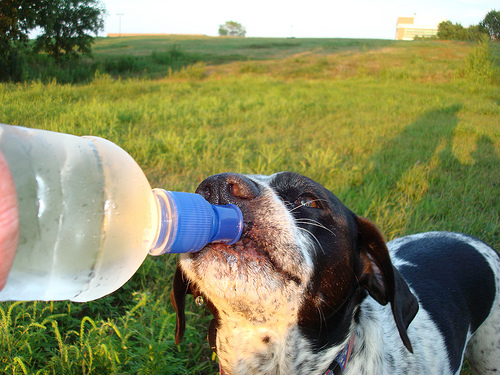
Animal: dog
Breed: german_shorthaired